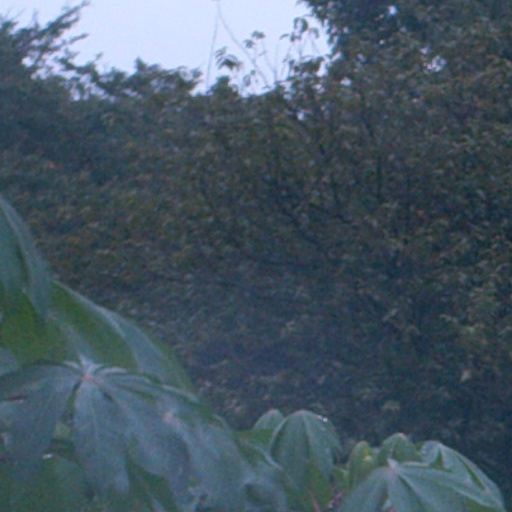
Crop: cassava